Anna Politkovskaya

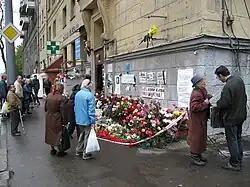
Near her apartment, Moscow, 2006

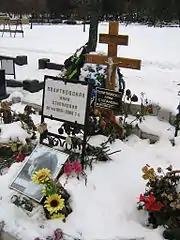
Grave of Anna Politkovskaya at the Troyekurovskoye Cemetery in Moscow

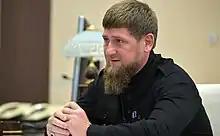
Some observers alleged that Chechen leader Ramzan Kadyrov or his men were behind the assassination of Politkovskaya.

Politkovskaya was found dead in the lift, in her block of apartments in central Moscow on 7 October 2006, Putin's birthday. She had been shot twice in the chest, once in the shoulder, and once in the head at close range. There was widespread international reaction to the assassination.